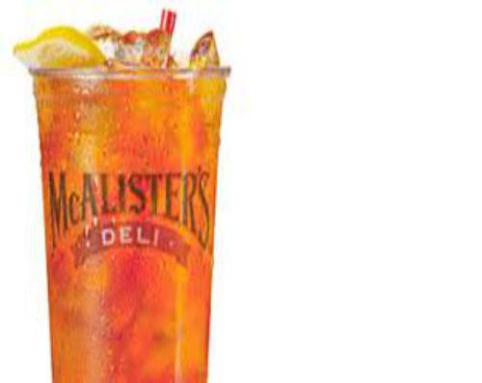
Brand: mcalister's deli
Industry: Food